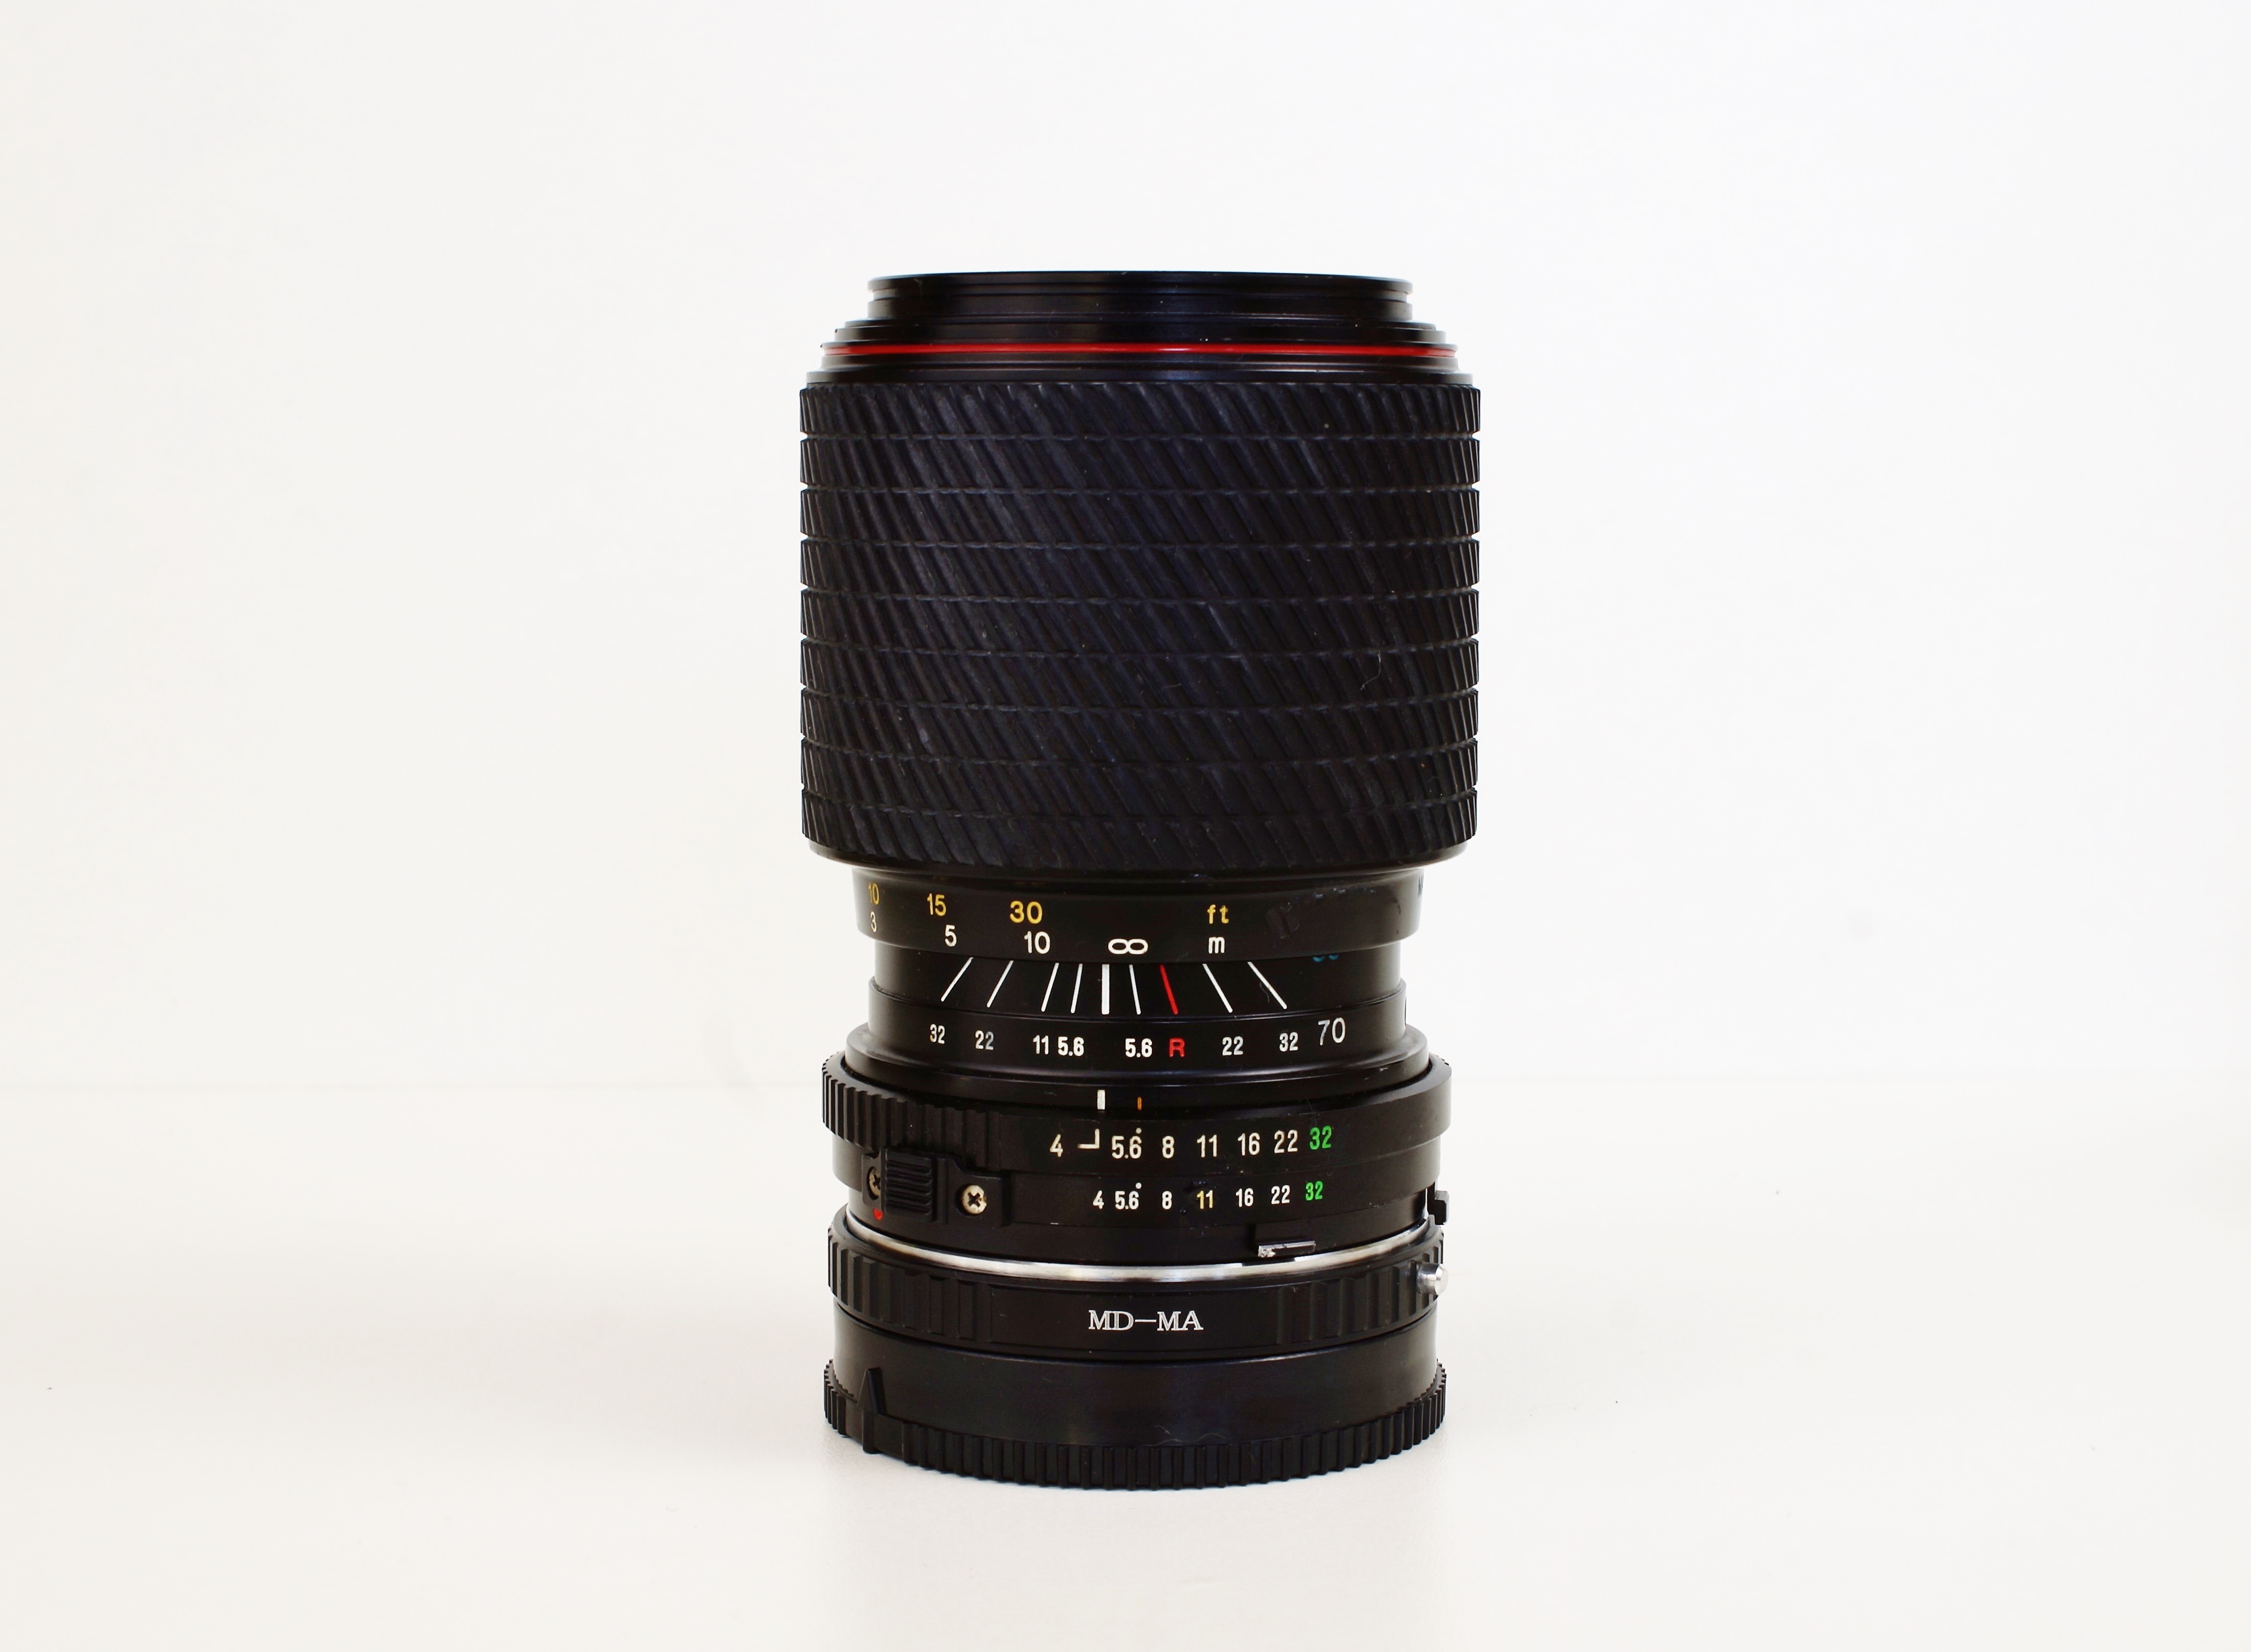
camera, photography, old, slr, analog, lens, lighting, old camera, product, photograph, tokina, camera lens, lenses, wide angle, photo camera, man made object